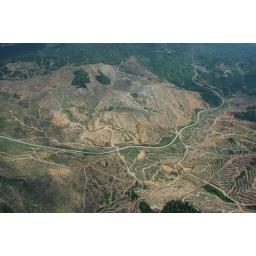
the mosaic created by terracing hills to plant the golden crop of malaysia, palm oil